Upper Wong Tai Sin Estate

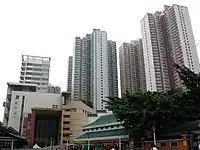
Upper Wong Tai Sin Estate in April 2008

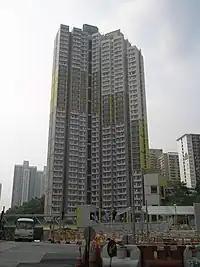
Wing Sin House, Wong Tai Sin Estate in October 2009

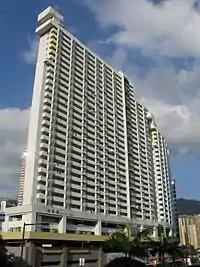
Chiu Sin House, Wong Tai Sin Estate in August 2008

Upper Wong Tai Sin Estate is a public housing estate in Wong Tai Sin, Kowloon, Hong Kong, along the north of Lung Cheung Road, near Wong Tai Sin Temple and MTR Wong Tai Sin station. It consists of eight blocks built in 2000 and 2009 respectively, and it is now undergoing redevelopment.